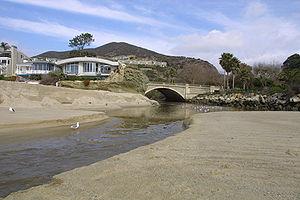
Aliso Creek est un fleuve côtier long de 30,5 km situé dans le comté d'Orange dans l'État américain de Californie. Il prend sa source dans les monts Santa Ana et se jette dans l'océan Pacifique ; il est alimenté par sept affluents principaux. Le ruisseau est presque entièrement canalisé. En 2004, son bassin versant recouvrait une zone peuplée de 149 087 habitants répartis dans sept municipalités.